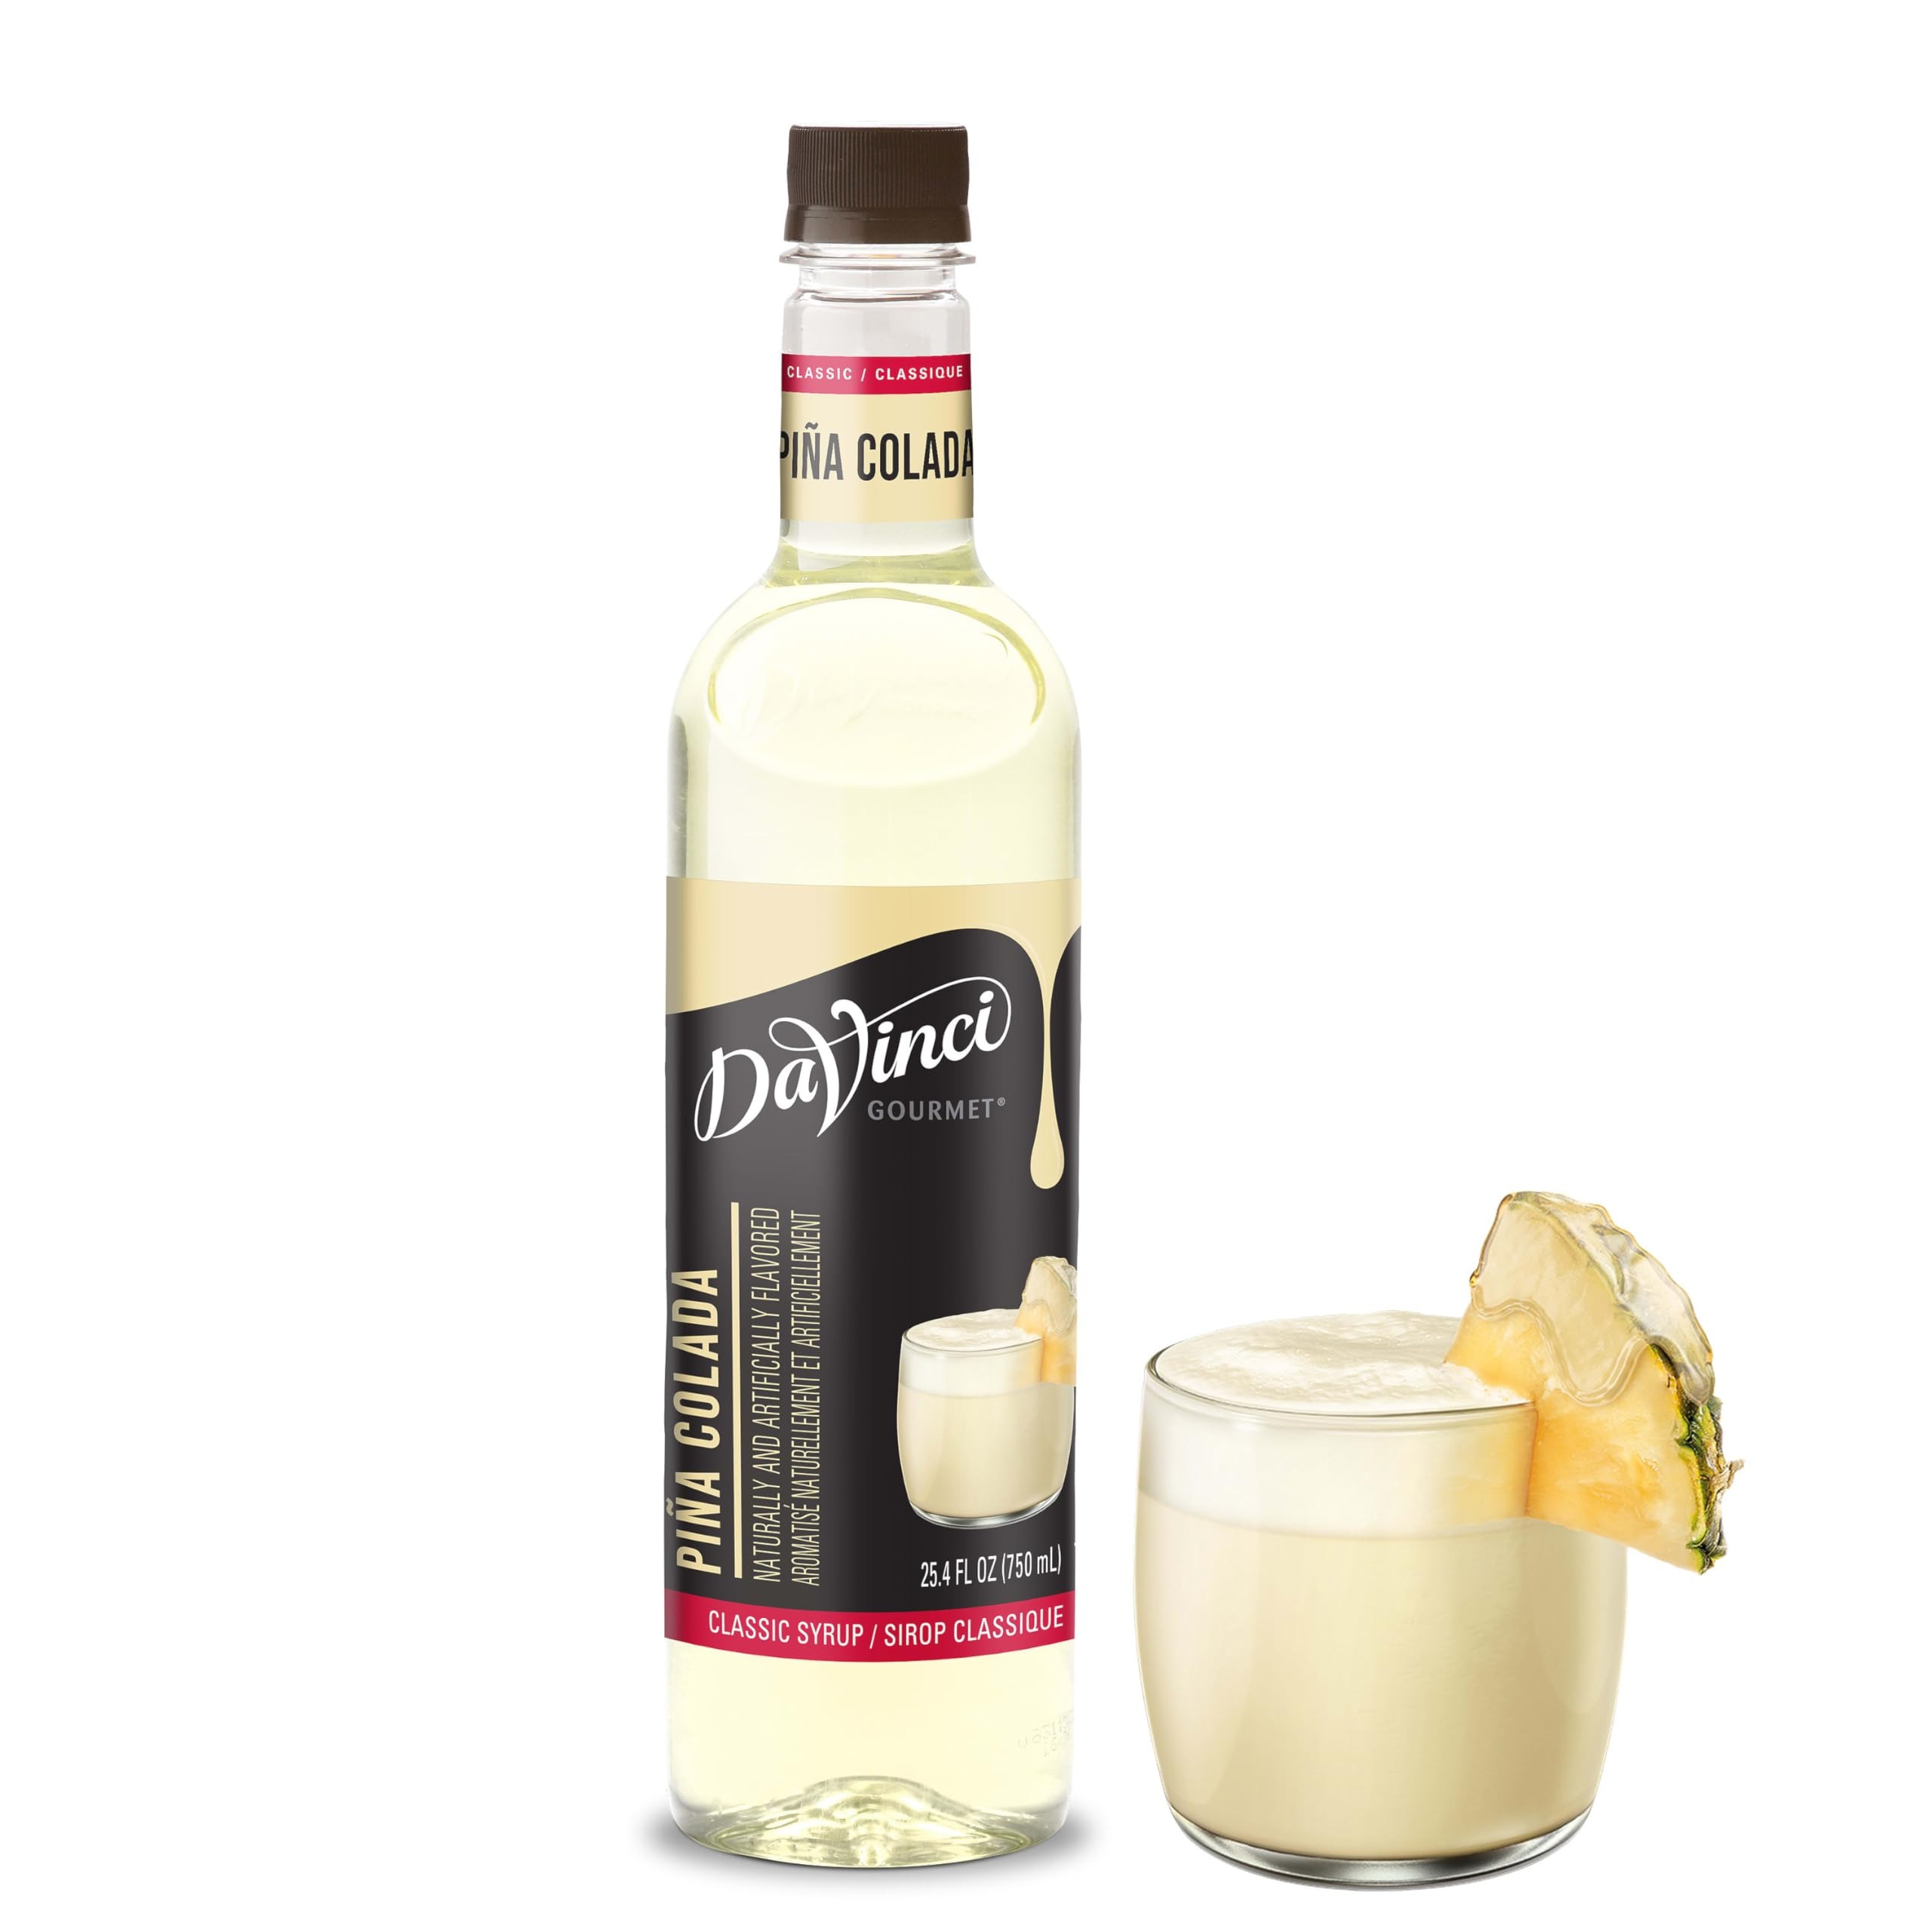
Item Name: DaVinci Gourmet Classic Pina Colada Syrup, 25.4 Fluid Ounces (Pack of 1)
Bullet Point 1: Pina Colada Syrup: Enjoy the taste of fresh pineapples and sweet coconut in every drop with our non-alcoholic DaVinci Gourmet Classic Piña Colada Syrup. It's perfect for cocktails, mocktails and desserts.
Bullet Point 2: Naturally Sweet: Our piña colada syrup is sweetened with pure cane sugar, combined with the taste of fresh fruit for balanced sweetness and flavor.
Bullet Point 3: Bring home authentic coffeeshop flavor with DaVinci Gourmet Classic Pina Colada Syrup; Mix into your morning coffee, blend into smoothies, top desserts and more; Our versatile syrups add flavor to your beverage and culinary creations
Bullet Point 4: From coffeehouse classics to back bar essentials, wellness-oriented to trend-forward, DaVinci Gourmet syrups are crafted to create a premium experience for today's beverage creators through innovative flavors and quality ingredients
Bullet Point 5: DaVinci Gourmet was born out of Seattle’s coffee culture in 1989 and is driven by a passion for crafting exceptional flavors that stir emotion and invigorate guests; We were born to raise flavor
Value: 25.4
Unit: Fl Oz

Price: 14.965